Rod Steiger

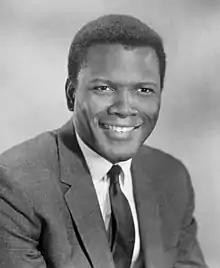
Sidney Poitier considered Steiger and Spencer Tracy to be the finest actors with whom he ever worked.

Steiger had intended returning to the stage, and had signed on to play the title character in Bertolt Brecht's "Galileo", at the Lincoln Center Repertory Company in April 1967, but the production was cancelled when he became ill. Steiger won the Best Actor Oscar for his portrayal of Chief of Police Bill Gillespie in "In the Heat of the Night", opposite Sidney Poitier. He played a Southern police chief searching for a murderer. A stereotypical Southern racist, he jumps to the conclusion that the culprit is Virgil Tibbs (Poitier), an African-American man passing through town after visiting his mother, who later turns out to be an experienced homicide detective from Philadelphia. The film deals with the way the two men interact and join forces in solving the crime, as Steiger's Gillespie learns to greatly respect the black man he initially took to be a criminal. Steiger drew upon his experience in the Navy with a Southerner named "King", remembering his accent. Poitier considered Steiger and Spencer Tracy to have been the finest actors he had ever worked with, remarking in 1995, "He's so good he made me dig into bags I never knew I had." A. D. Murphy of "Variety" described Steiger's performance as "outstanding", writing: "Steiger's transformation from a diehard Dixie bigot to a man who learns to respect Poitier stands out in smooth comparison to the wandering solution of the murder." Steiger won a plethora of other awards, including a BAFTA, a Golden Globe, and awards for Best Actor from the National Society of Film Critics and the New York Film Critics Circle.